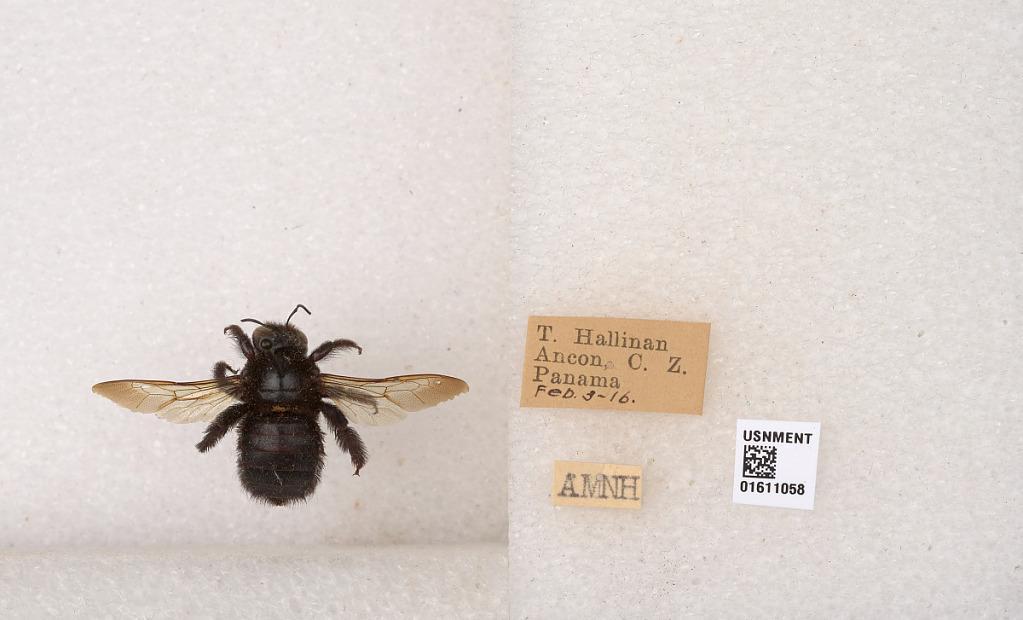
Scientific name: Xylocopa
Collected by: Michener & Moure
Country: Panama
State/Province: Panama
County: Panama
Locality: Ancon, C. Z.